Littlecote House

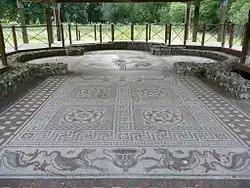
The Orpheus mosaic at the villa

In the grounds is Littlecote Roman Villa, a Roman winged corridor villa and associated religious complex. It has been excavated under the direction of Bryn Walters, and is on display to the public.